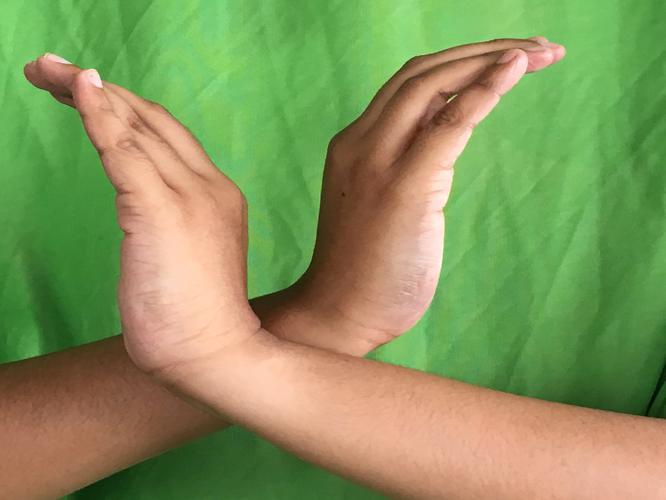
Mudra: Nagabandha
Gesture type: double_hand